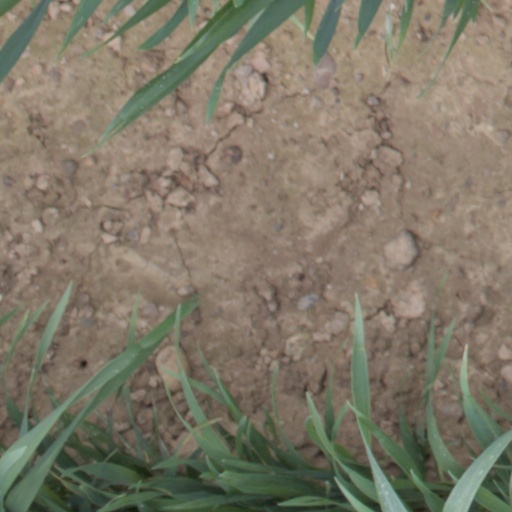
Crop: wheat